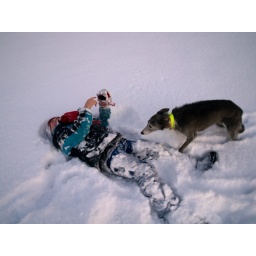
snow boy in the field at King's